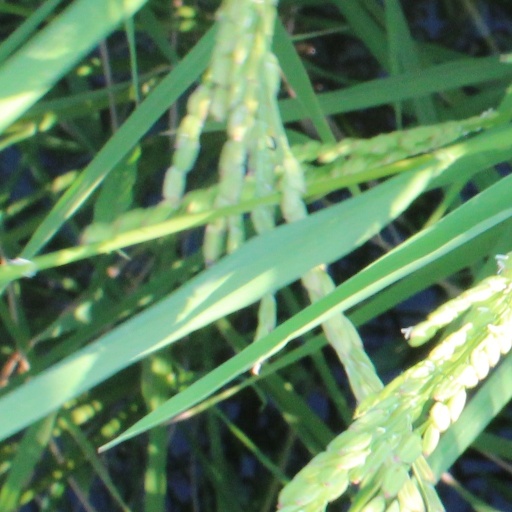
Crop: rice